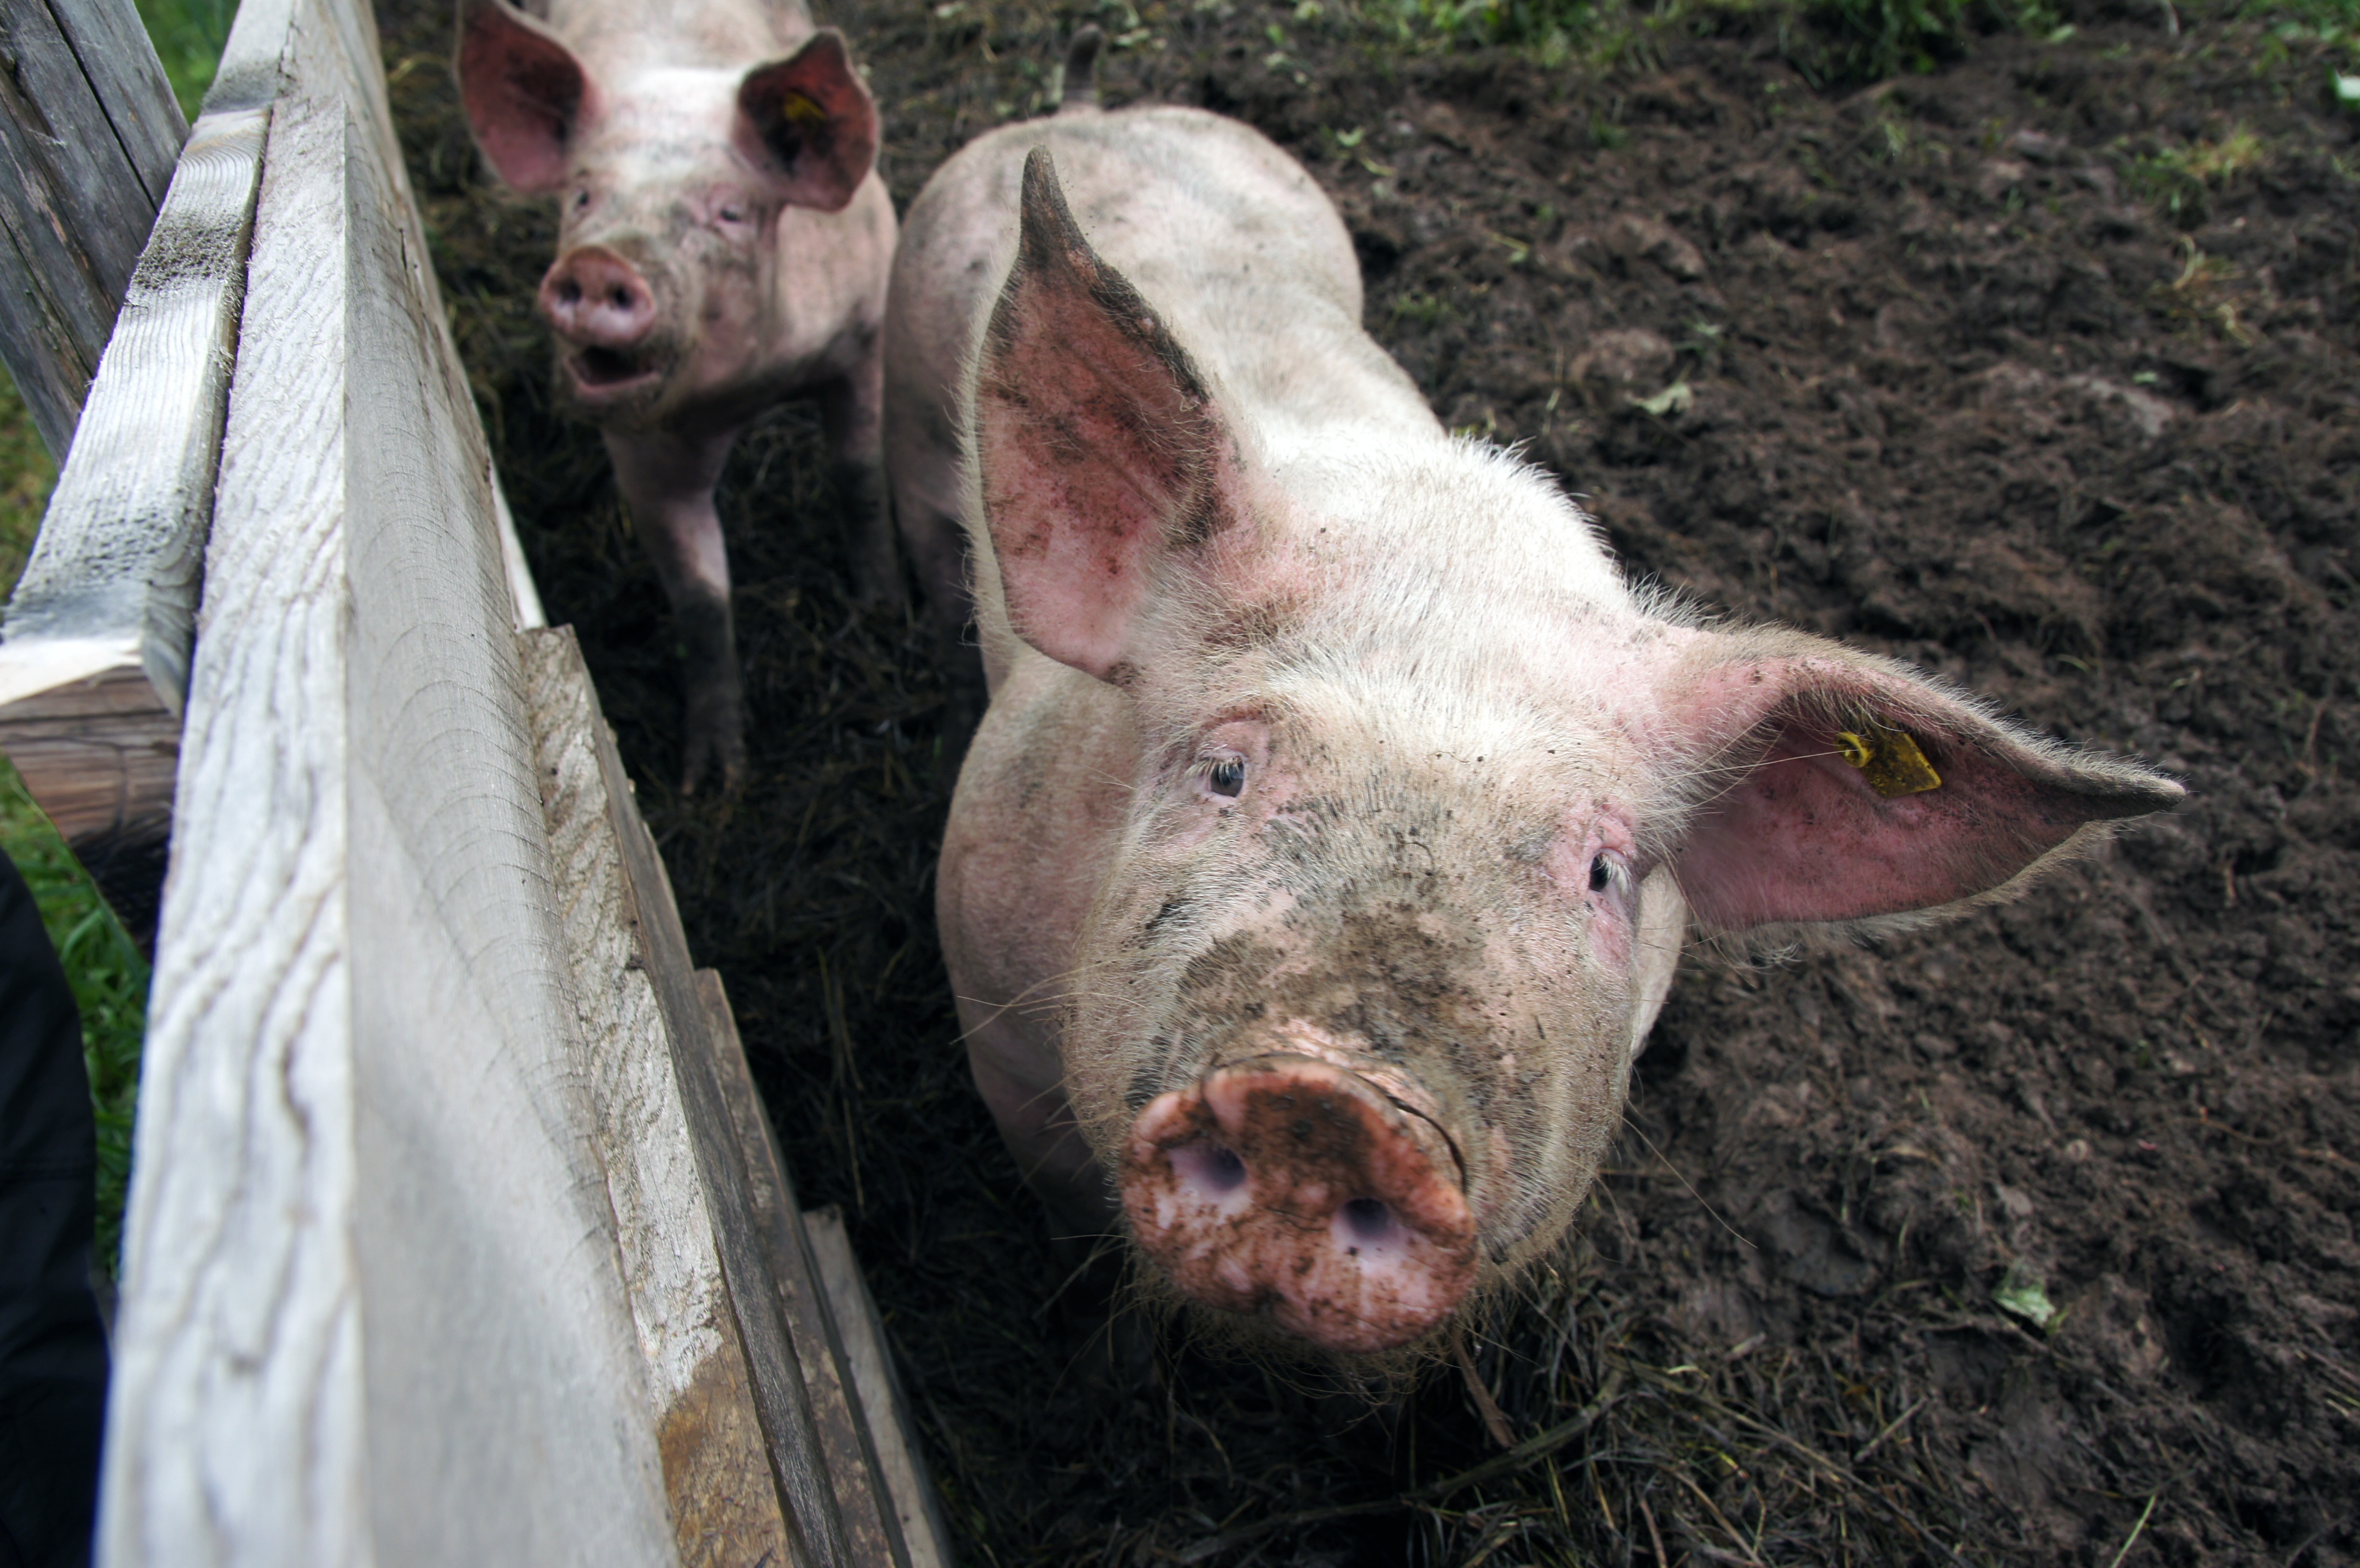
nature, fence, wood, animal, young, dirt, mud, mammal, fauna, nose, piglet, earth, snout, vertebrate, pig, habitat, dig, sniffing, bristles, proboscis, launchy, domestic pig, pig nose, digging around, mattsch, pig like mammal